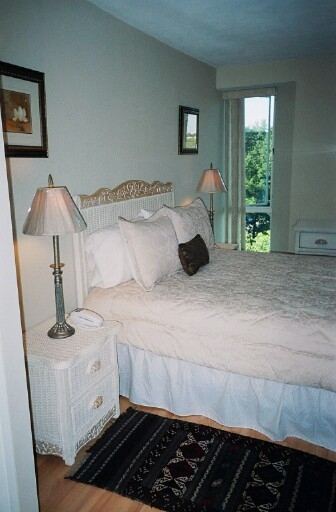
Room type: bedroom